Soy Luna season 1

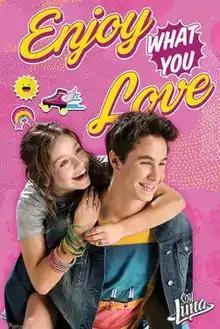
"Soy Luna" season 1 promotional poster

The first season of the musical drama television series "Soy Luna" premiered on Disney Channel Latin America on 14 March 2016, and concluded on 26 August 2016. This season consists of 80 episodes, divided in two parts of 40 episodes each. The show was broadcast from Monday to Friday at 18:00 Argentine time.